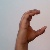
The image shows a hand gesture representing the letter 'C' in Indian Sign Language.